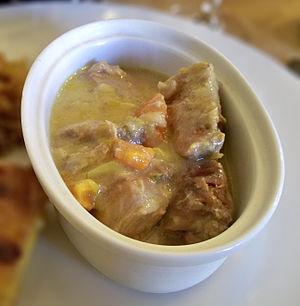
Blanquette de veau Recadrage de l'image de Véronique PAGNIER
La blanquette ou blanquette de veau ou blanquette de veau à l'ancienne est une recette de cuisine traditionnelle de la cuisine française, à base de ragoût de viande de veau marinée, puis mijotée dans un court-bouillon de vin blanc, de carotte, de poireau, d'oignon, de champignon de Paris, de bouquet garni, liée en sauce blanche à la crème et au beurre.